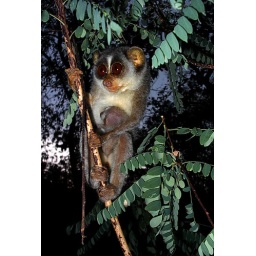
This was a female from my study group in Mundanthurai plateau of Kalakad-Mundanthurai tiger reserve, Tamil Nadu